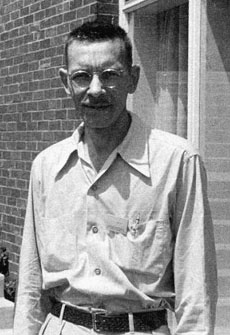
อัลเฟรด เฮอร์ชีย์

|name = อัลเฟรด เฮอร์ชีย์
|image = Alfred Hershey.jpg
|image_size = 150px
|caption = เฮอร์ชีย์ในปี ค.ศ. 1969
|birth_name = อัลเฟรด เดย์ เฮอร์ชีย์
|birth_place = โอวอสโซ (รัฐมิชิแกน)|โอวอสโซ รัฐมิชิแกน สหรัฐอเมริกา
|death_place = ไซออสเสต (รัฐนิวยอร์ก)|ไซออสเสต รัฐนิวยอร์ก สหรัฐอเมริกา
|nationality = อเมริกัน
|field = วิทยาแบคทีเรีย, พันธุศาสตร์
|alma_mater = มหาวิทยาลัยมิชิแกนสเตต
|known_for = พิสูจน์ว่าดีเอ็นเอเป็นสารพันธุกรรมในสิ่งมีชีวิต
|prizes = รางวัลอัลเบิร์ต แลสเกอร์สำหรับการวิจัยพื้นฐานทางการแพทย์ (ค.ศ. 1958) Alfred Day Hershey, Ph.D. (1908–1997) - The American Association of Immunologistsรางวัลโนเบลสาขาสรีรวิทยาหรือการแพทย์ (ค.ศ. 1969)
อัลเฟรด เดย์ เฮอร์ชีย์ (; 4 ธันวาคม ค.ศ. 1908 – 22 พฤษภาคม ค.ศ. 1997) เป็นนักวิทยาแบคทีเรียและนักพันธุศาสตร์ชาวอเมริกัน เป็นผู้พิสูจน์ว่าดีเอ็นเอเป็นสารพันธุกรรมในสิ่งมีชีวิต และได้รับรางวัลโนเบลสาขาสรีรวิทยาหรือการแพทย์ร่วมกับซัลวาดอร์ ลูเรียและมักซ์ เดลบรึคในปี ค.ศ. 1969
== ประวัติ ==
อัลเฟรด เดย์ เฮอร์ชีย์เกิดที่เมืองโอวอสโซ รัฐมิชิแกน ในปี ค.ศ. 1908 เป็นบุตรของรอเบิร์ต เดย์ เฮอร์ชีย์และอัลมา วิลเบอร์ เฮอร์ชีย์ Alfred Day Hershey | Encyclopedia.com เรียนจบปริญญาตรีสาขาเคมีที่มหาวิทยาลัยมิชิแกนสเตตในปี ค.ศ. 1930 และเรียนจบปริญญาเอกสาขาวิทยาแบคทีเรียในปี ค.ศ. 1934 ก่อนจะทำงานที่ภาควิชาวิทยาแบคทีเรียที่มหาวิทยาลัยวอชิงตัน เซนต์หลุยส์
ในปี ค.ศ. 1940 เฮอร์ชีย์ร่วมกับซัลวาดอร์ ลูเรียและมักซ์ เดลบรึคทำการทดลองแบคเทริโอเฟจ พวกเขาพบว่าเมื่อไวรัสสองชนิดเกาะบนเชื้อแบคทีเรียตัวเดียวกัน ไวรัสสองชนิดนี้อาจมีการแลกเปลี่ยนลำดับดีเอ็นเอ|ข้อมูลพันธุกรรมกัน
ต่อมาในปี ค.ศ. 1950 เฮอร์ชีย์และมาร์ธา เชส ผู้ช่วย ย้ายไปทำงานที่ภาควิชาพันธุศาสตร์ สถาบันคาร์เนกีเพื่อวิทยาศาสตร์|สถาบันคาร์เนกีแห่งวอชิงตันในเมืองโคลด์สปริงฮาร์เบอร์ รัฐนิวยอร์ก สองปีต่อมา ทั้งสองได้ร่วมกันสร้างการทดลองเฮอร์ชีย์–เชส ซึ่งพิสูจน์ว่าสารพันธุกรรมในสิ่งมีชีวิตคือดีเอ็นเอ ไม่ใช่โปรตีน A.D. Hershey | Britannica.com
ในปี ค.ศ. 1962 เฮอร์ชีย์ดำรงตำแหน่งผู้อำนวยการสถาบันคาร์เนกี ต่อมาในปี ค.ศ. 1969 เฮอร์ชีย์ ลูเรียและเดลบรึคได้รับรางวัลโนเบลสาขาสรีรวิทยาหรือการแพทย์ จากผลงานการค้นพบการจำลองตัวเองของไวรัสและโครงสร้างทางพันธุกรรม The Nobel Prize in Physiology or Medicine 1969 - Nobelprize.org
เฮอร์ชีย์แต่งงานกับแฮร์เรียต เดวิดสัน เฮอร์ชีย์ มีบุตรด้วยกันหนึ่งคน เฮอร์ชีย์เสียชีวิตในปี ค.ศ. 1997 ด้วยภาวะหัวใจวาย Alfred D. Hershey - NNDB.com
== อ้างอิง ==
== แหล่งข้อมูลอื่น ==
*
* Alfred D. Hershey - Biographical - Nobelprize.org
หมวดหมู่:บุคคลจากรัฐมิชิแกน
หมวดหมู่:นักวิทยาศาสตร์ชาวอเมริกัน
หมวดหมู่:ผู้ได้รับรางวัลโนเบลสาขาสรีรวิทยาหรือการแพทย์
หมวดหมู่:ชาวอเมริกันผู้ได้รับรางวัลโนเบล
หมวดหมู่:เสียชีวิตจากภาวะหัวใจล้มเหลว
หมวดหมู่:บุคคลจากมหาวิทยาลัยวอชิงตัน เซนต์หลุยส์
หมวดหมู่:ศิษย์เก่าจากมหาวิทยาลัยมิชิแกนสเตต